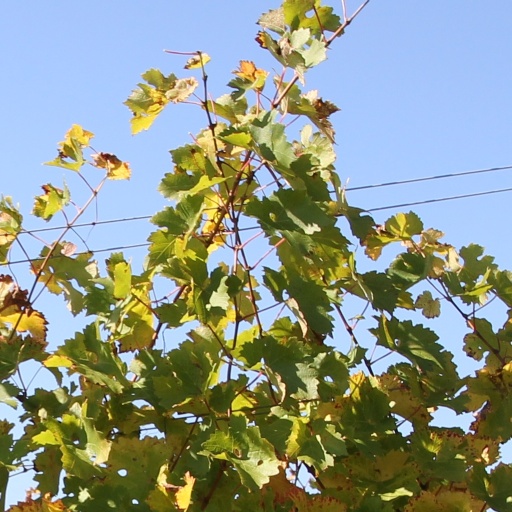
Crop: grape